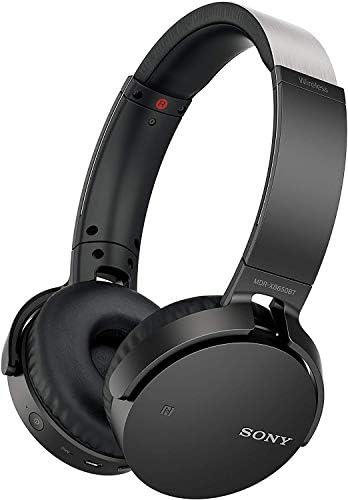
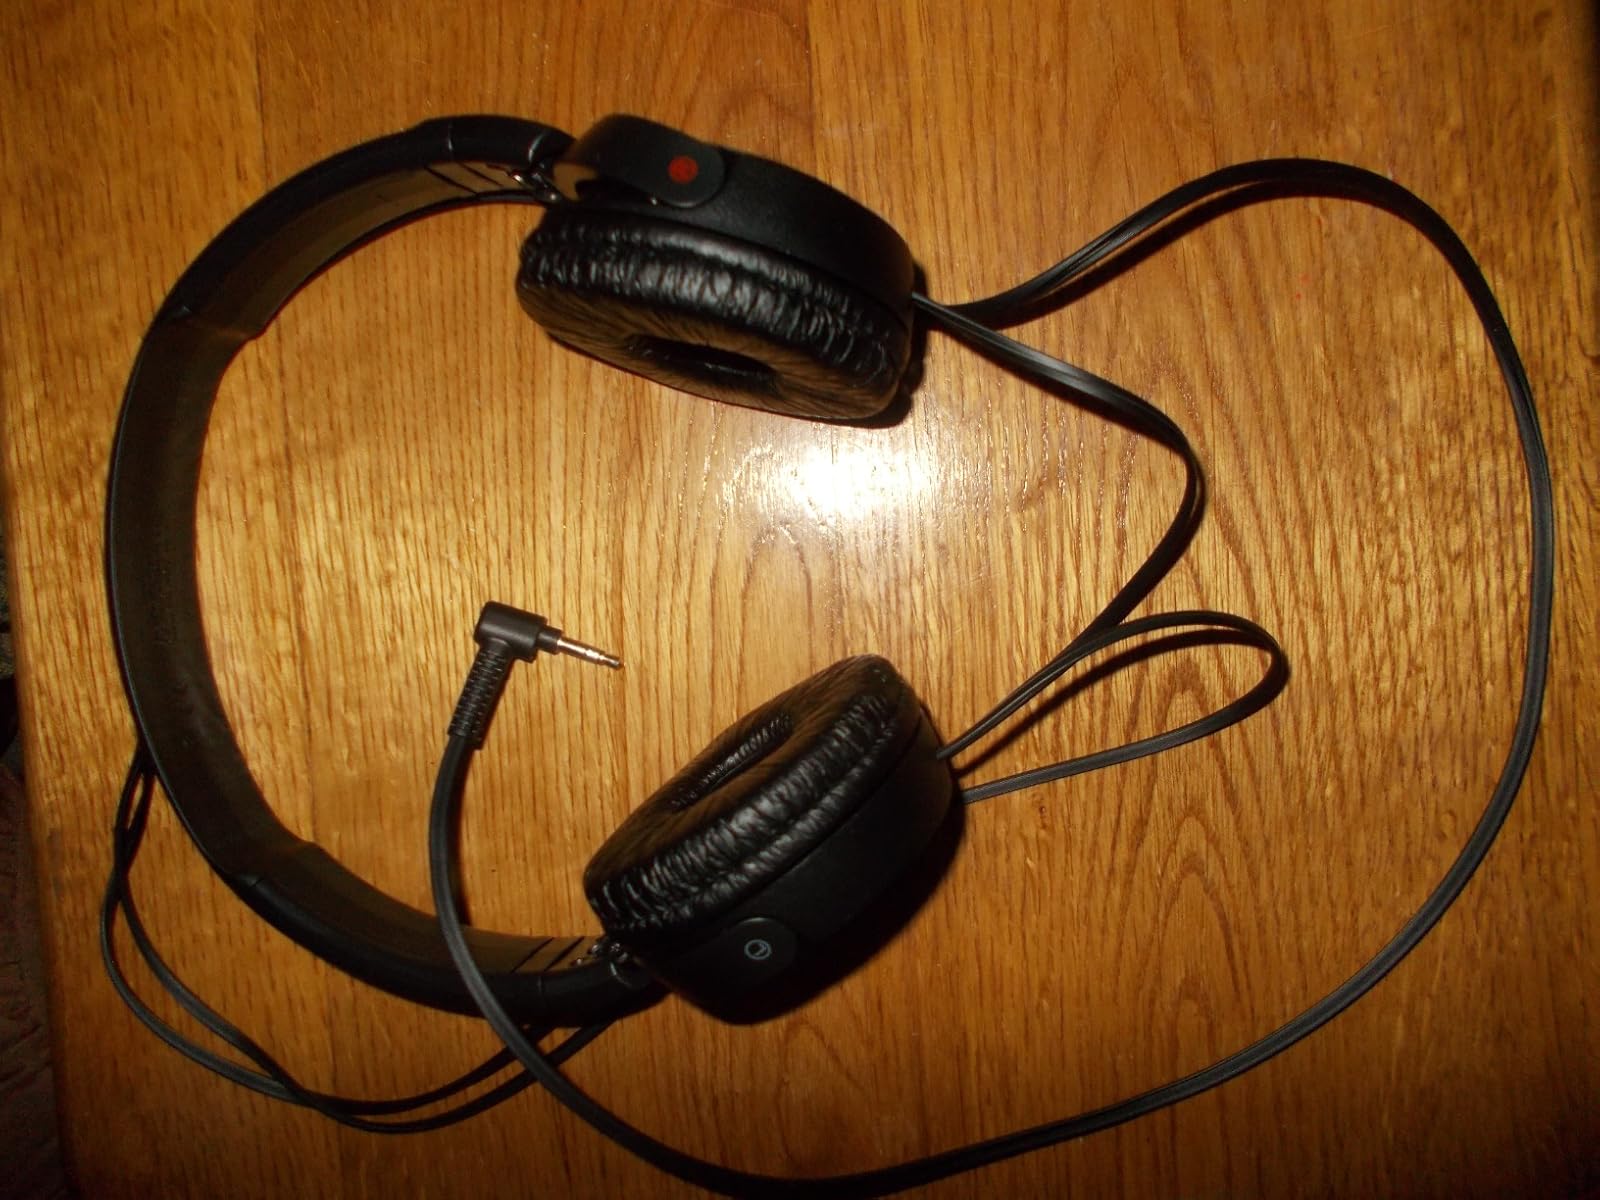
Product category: headphones
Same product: no